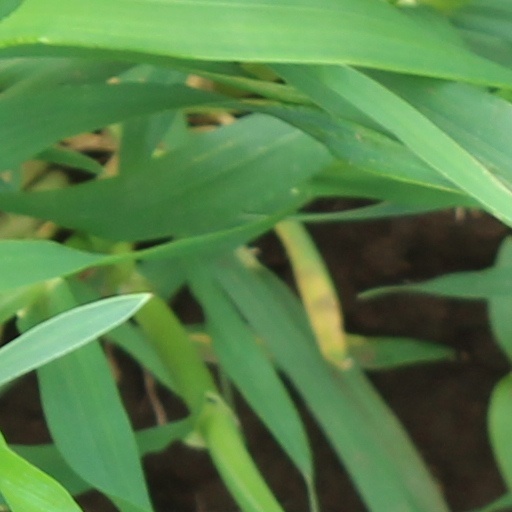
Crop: wheat